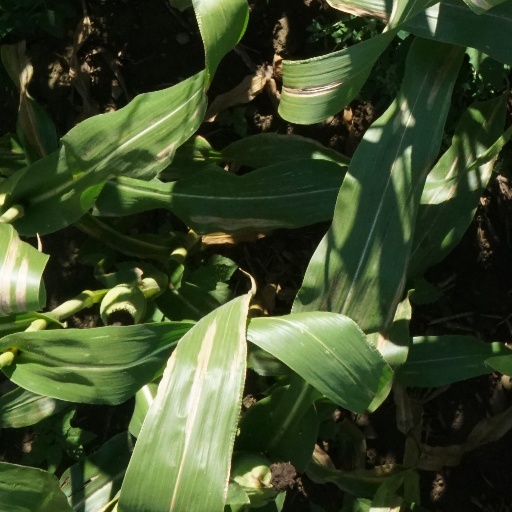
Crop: maize; corn